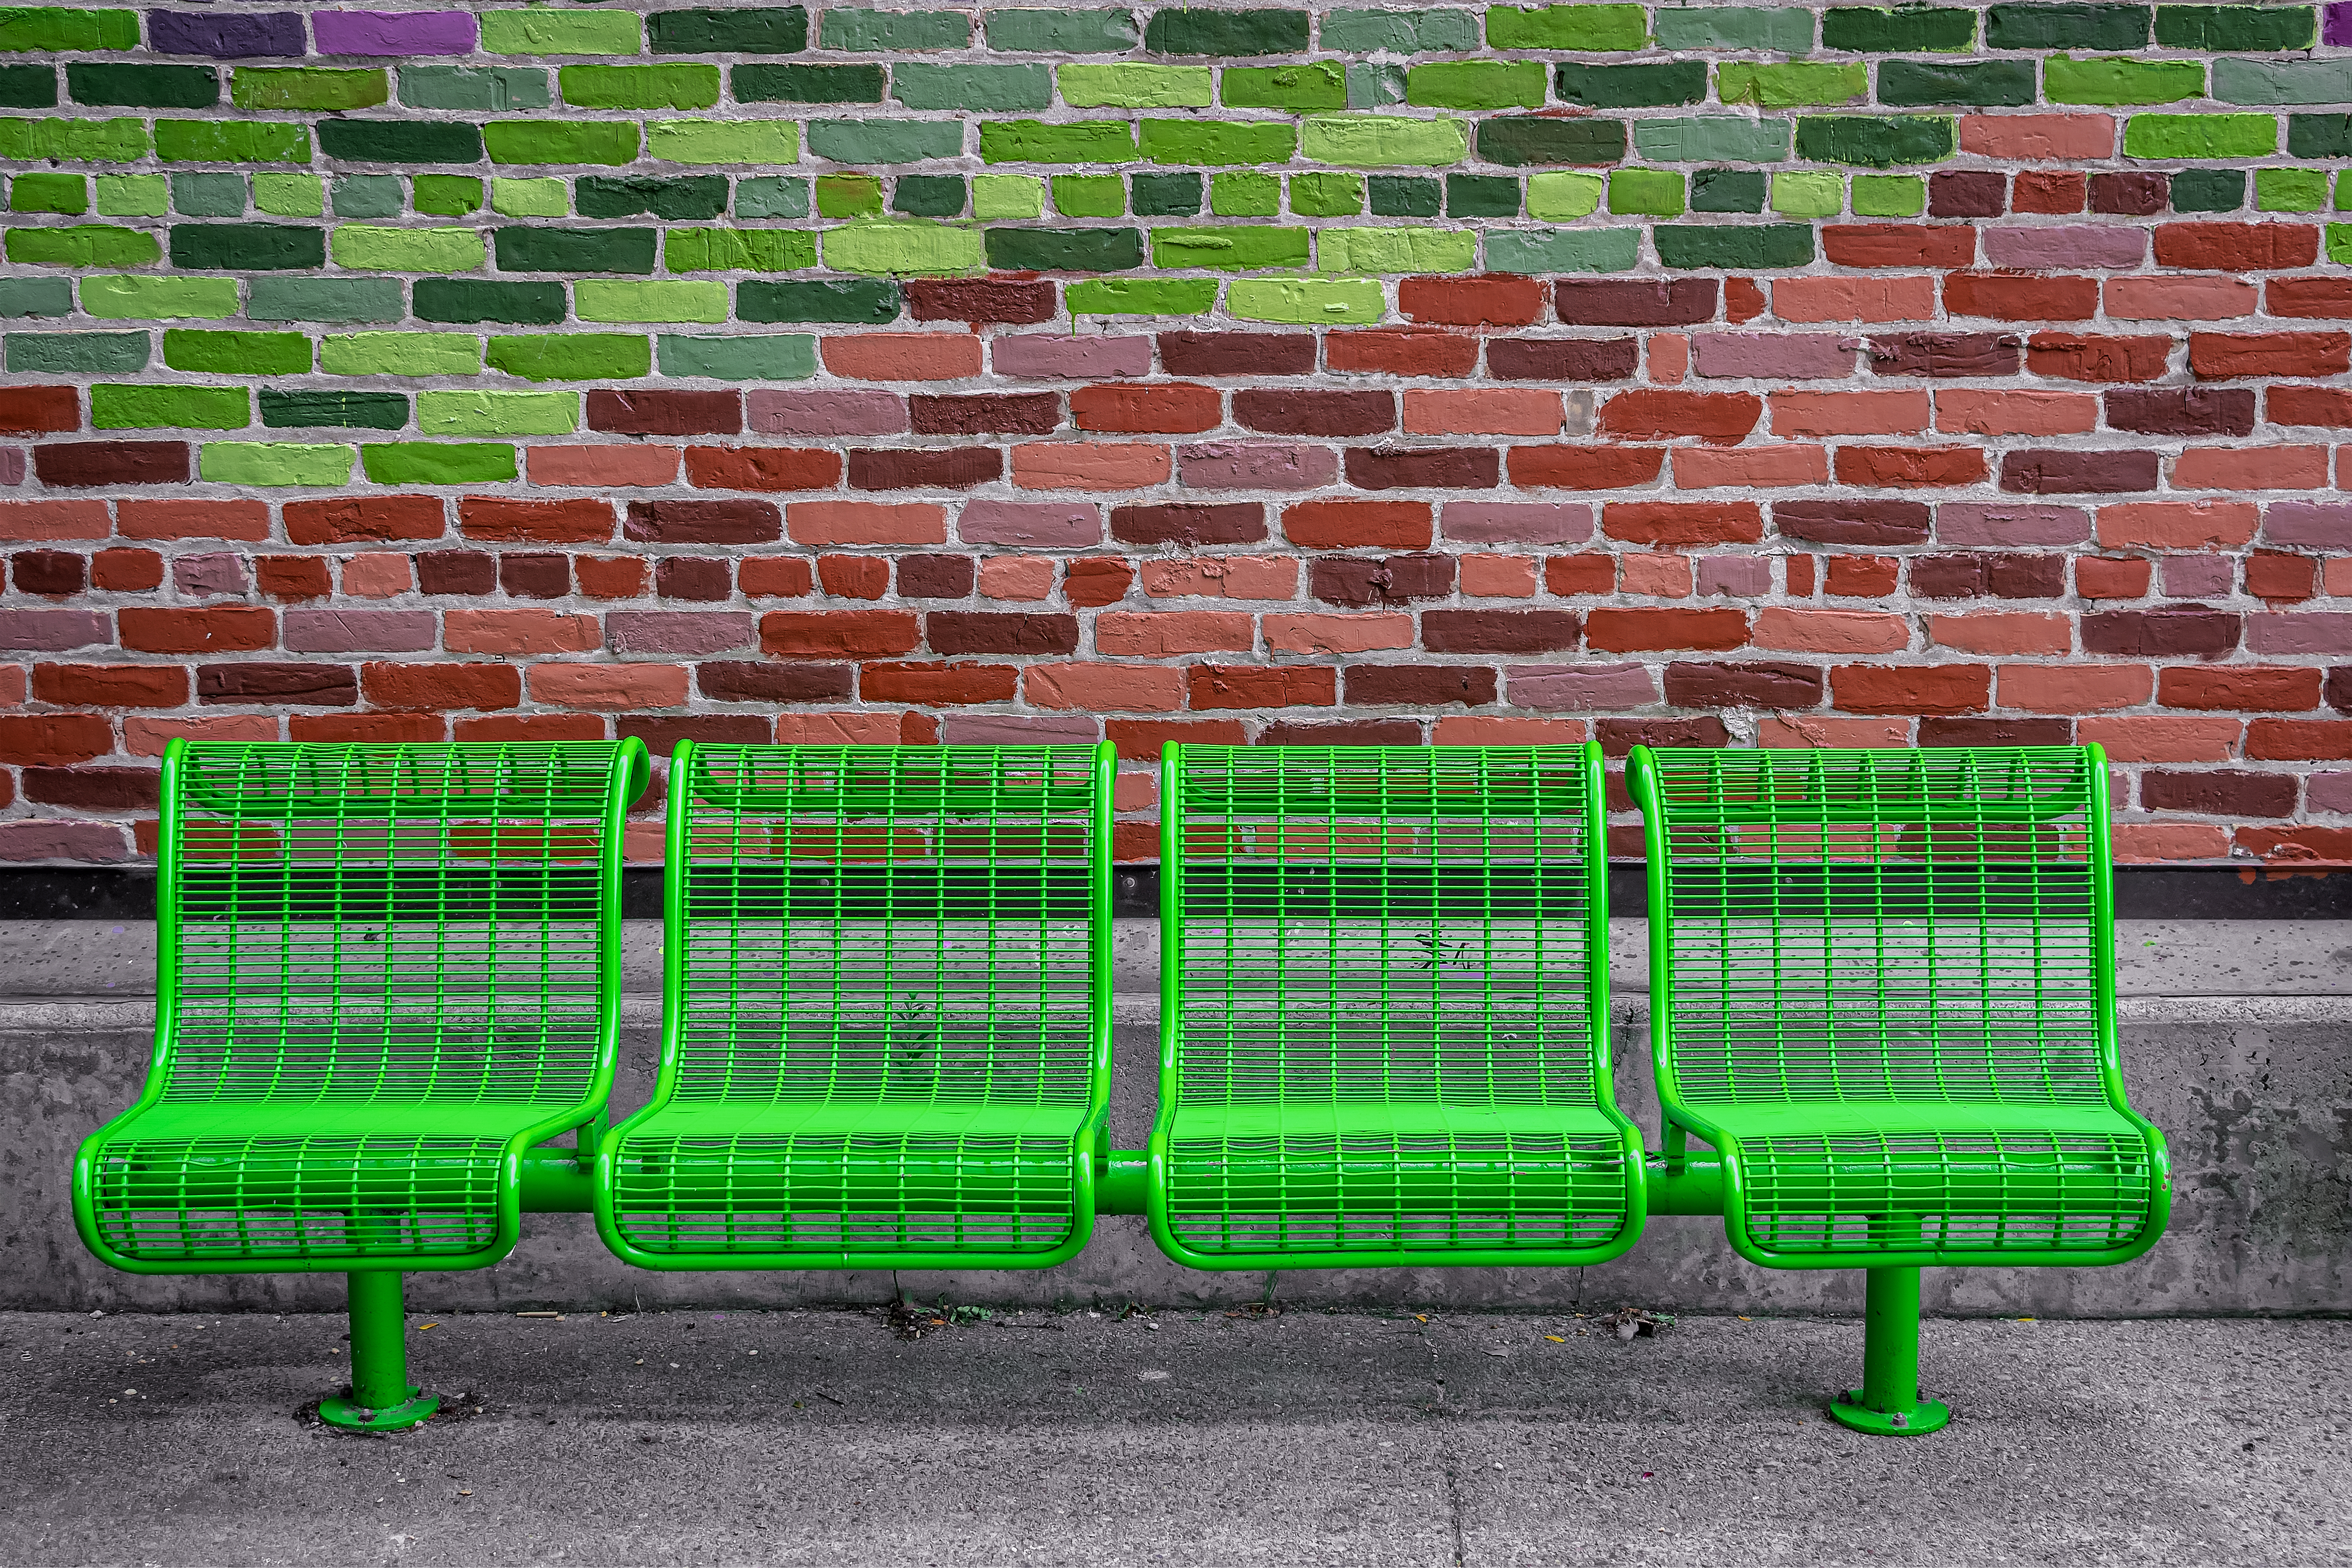
appleton, geotagged, united states, usa, wisconsin, a6500, adventure, American City, appleton wi, Appleton WIS, appleton wisconsin, art, artwork, ATW, bench, brick wall, chairs, city, city streets, downtown, green bench, Historic Downtown Appleton, metal bench, metal chairs, Metal Seat, midwest, north america, Outagamie County, Outagamie County WI, Outagamie County Wisconsin, outdoor seating, Photo Walk, public art, Purple Chairs, seating, seating area, seats, sightseeing, sony, SONY a6500, SONY Alpha 6500, sony mirrorless, SONY Photography, tourism, tourist attraction, Tourist Photos, travel, Travel Blog Photo, Travel Photo, travel photography, Traveling Adventures, united states of america, Urban Adventure, Urban Hiking, wandering, wi, Wisconsin City, Wisconsin Photos, Wisconsin Tourism, Wisconsin Travel, world travel, green, furniture, brick, wall, grass, chair